George Allison House

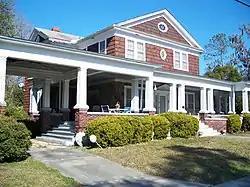

The George F. Allison House is a historic house located at 418 West Duval Street in Live Oak, Florida, United States. It was the home of George F. Allison, a Live Oak businessman during the city's early commercial years, and is an example of Colonial Revival architecture in the area.